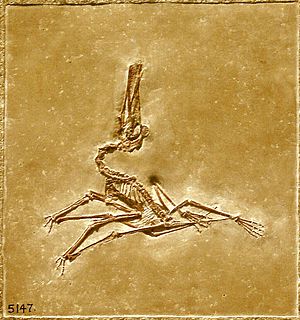
Pterodactylus
Forstening af en Pterodactylus.